Fourth-generation fighter

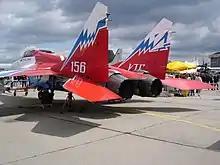
MiG-29OVT all-aspect thrust vectoring engine view

Whereas the premier third-generation jet fighters (e.g., the F-4 and MiG-23) were designed as interceptors with only a secondary emphasis on maneuverability, 4th generation aircraft try to reach an equilibrium, with most designs, such as the F-14 and the F-15, being able to execute beyond visual range (BVR) interceptions while remaining highly maneuverable in case the platform and the pilot find themselves in a close range dogfight. While the trade-offs involved in combat aircraft design are again shifting towards BVR engagement, the management of the advancing environment of numerous information flows in the modern battlespace, and low-observability, arguably at the expense of maneuvering ability in close combat, the application of thrust vectoring provides a way to maintain it, especially at low speed.